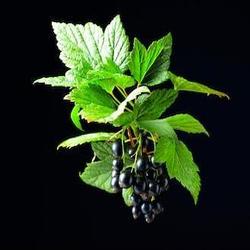
Label: Blackberry